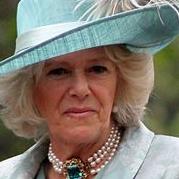
Age: 44